Will Power

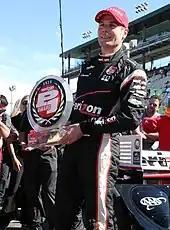
Power won the Verizon P1 Award for taking the pole at the 2015 GoPro Grand Prix.

Power had a difficult 2015 IndyCar Series season but somehow managed to finish third in the championship despite several incidents, including being taken out completely without fault on consecutive ovals. Showing flashes of speed he for example took pole for the season double points finale at Sonoma. He broke a record and clocked 1:16.2597, at an average speed of . As it was, a win would have taken him ahead of eventual champion Scott Dixon, but would not have been enough to put him ahead of teammate. The duo of Power and Juan Pablo Montoya. collided during the race, ending Power's championship chances.